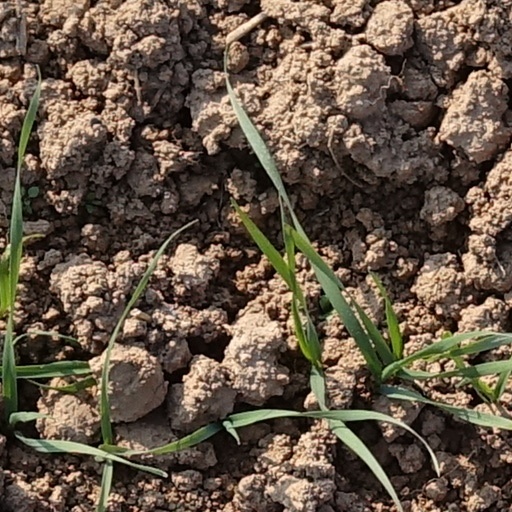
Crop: wheat